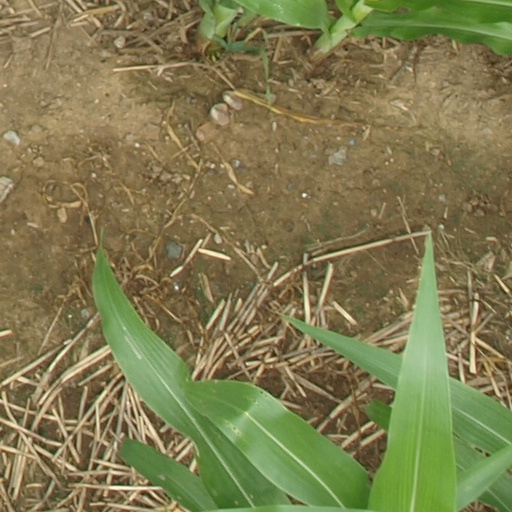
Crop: maize; corn